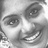
Emotion: happy